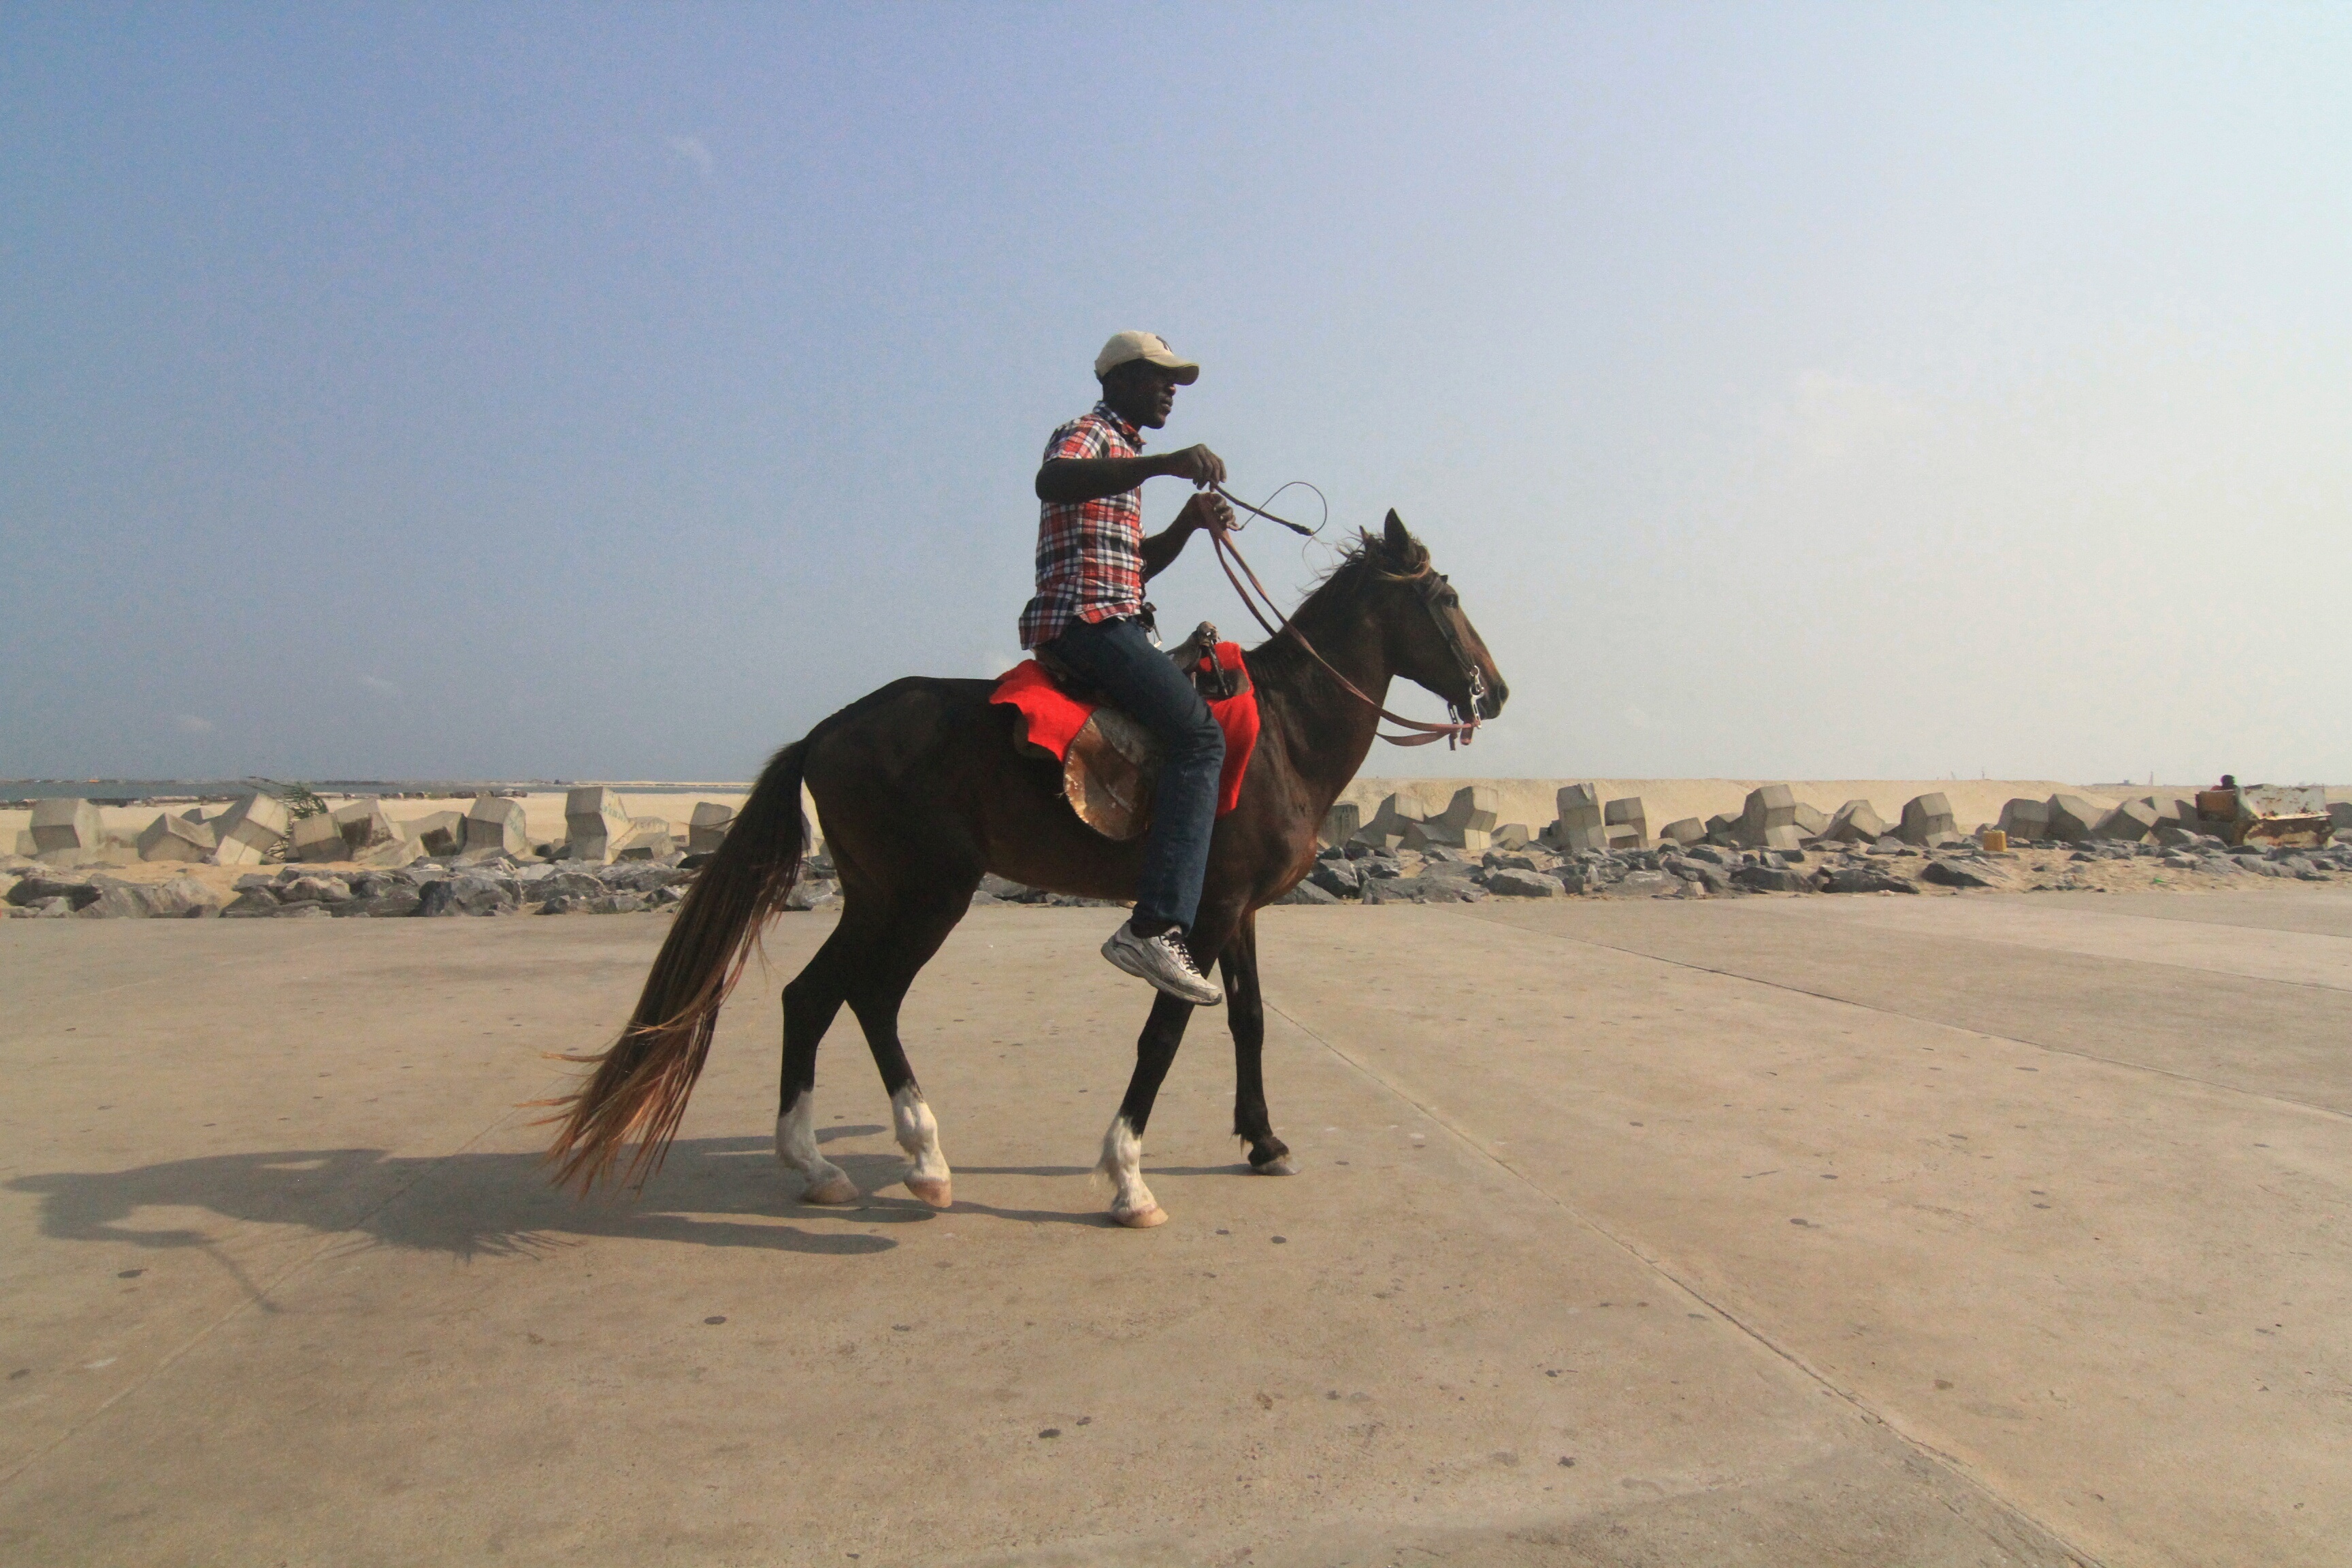
landscape, desert, camel, mammal, sahara, western riding, equestrianism, pack animal, horse like mammal, mustang horse, animal sports, arabian camel